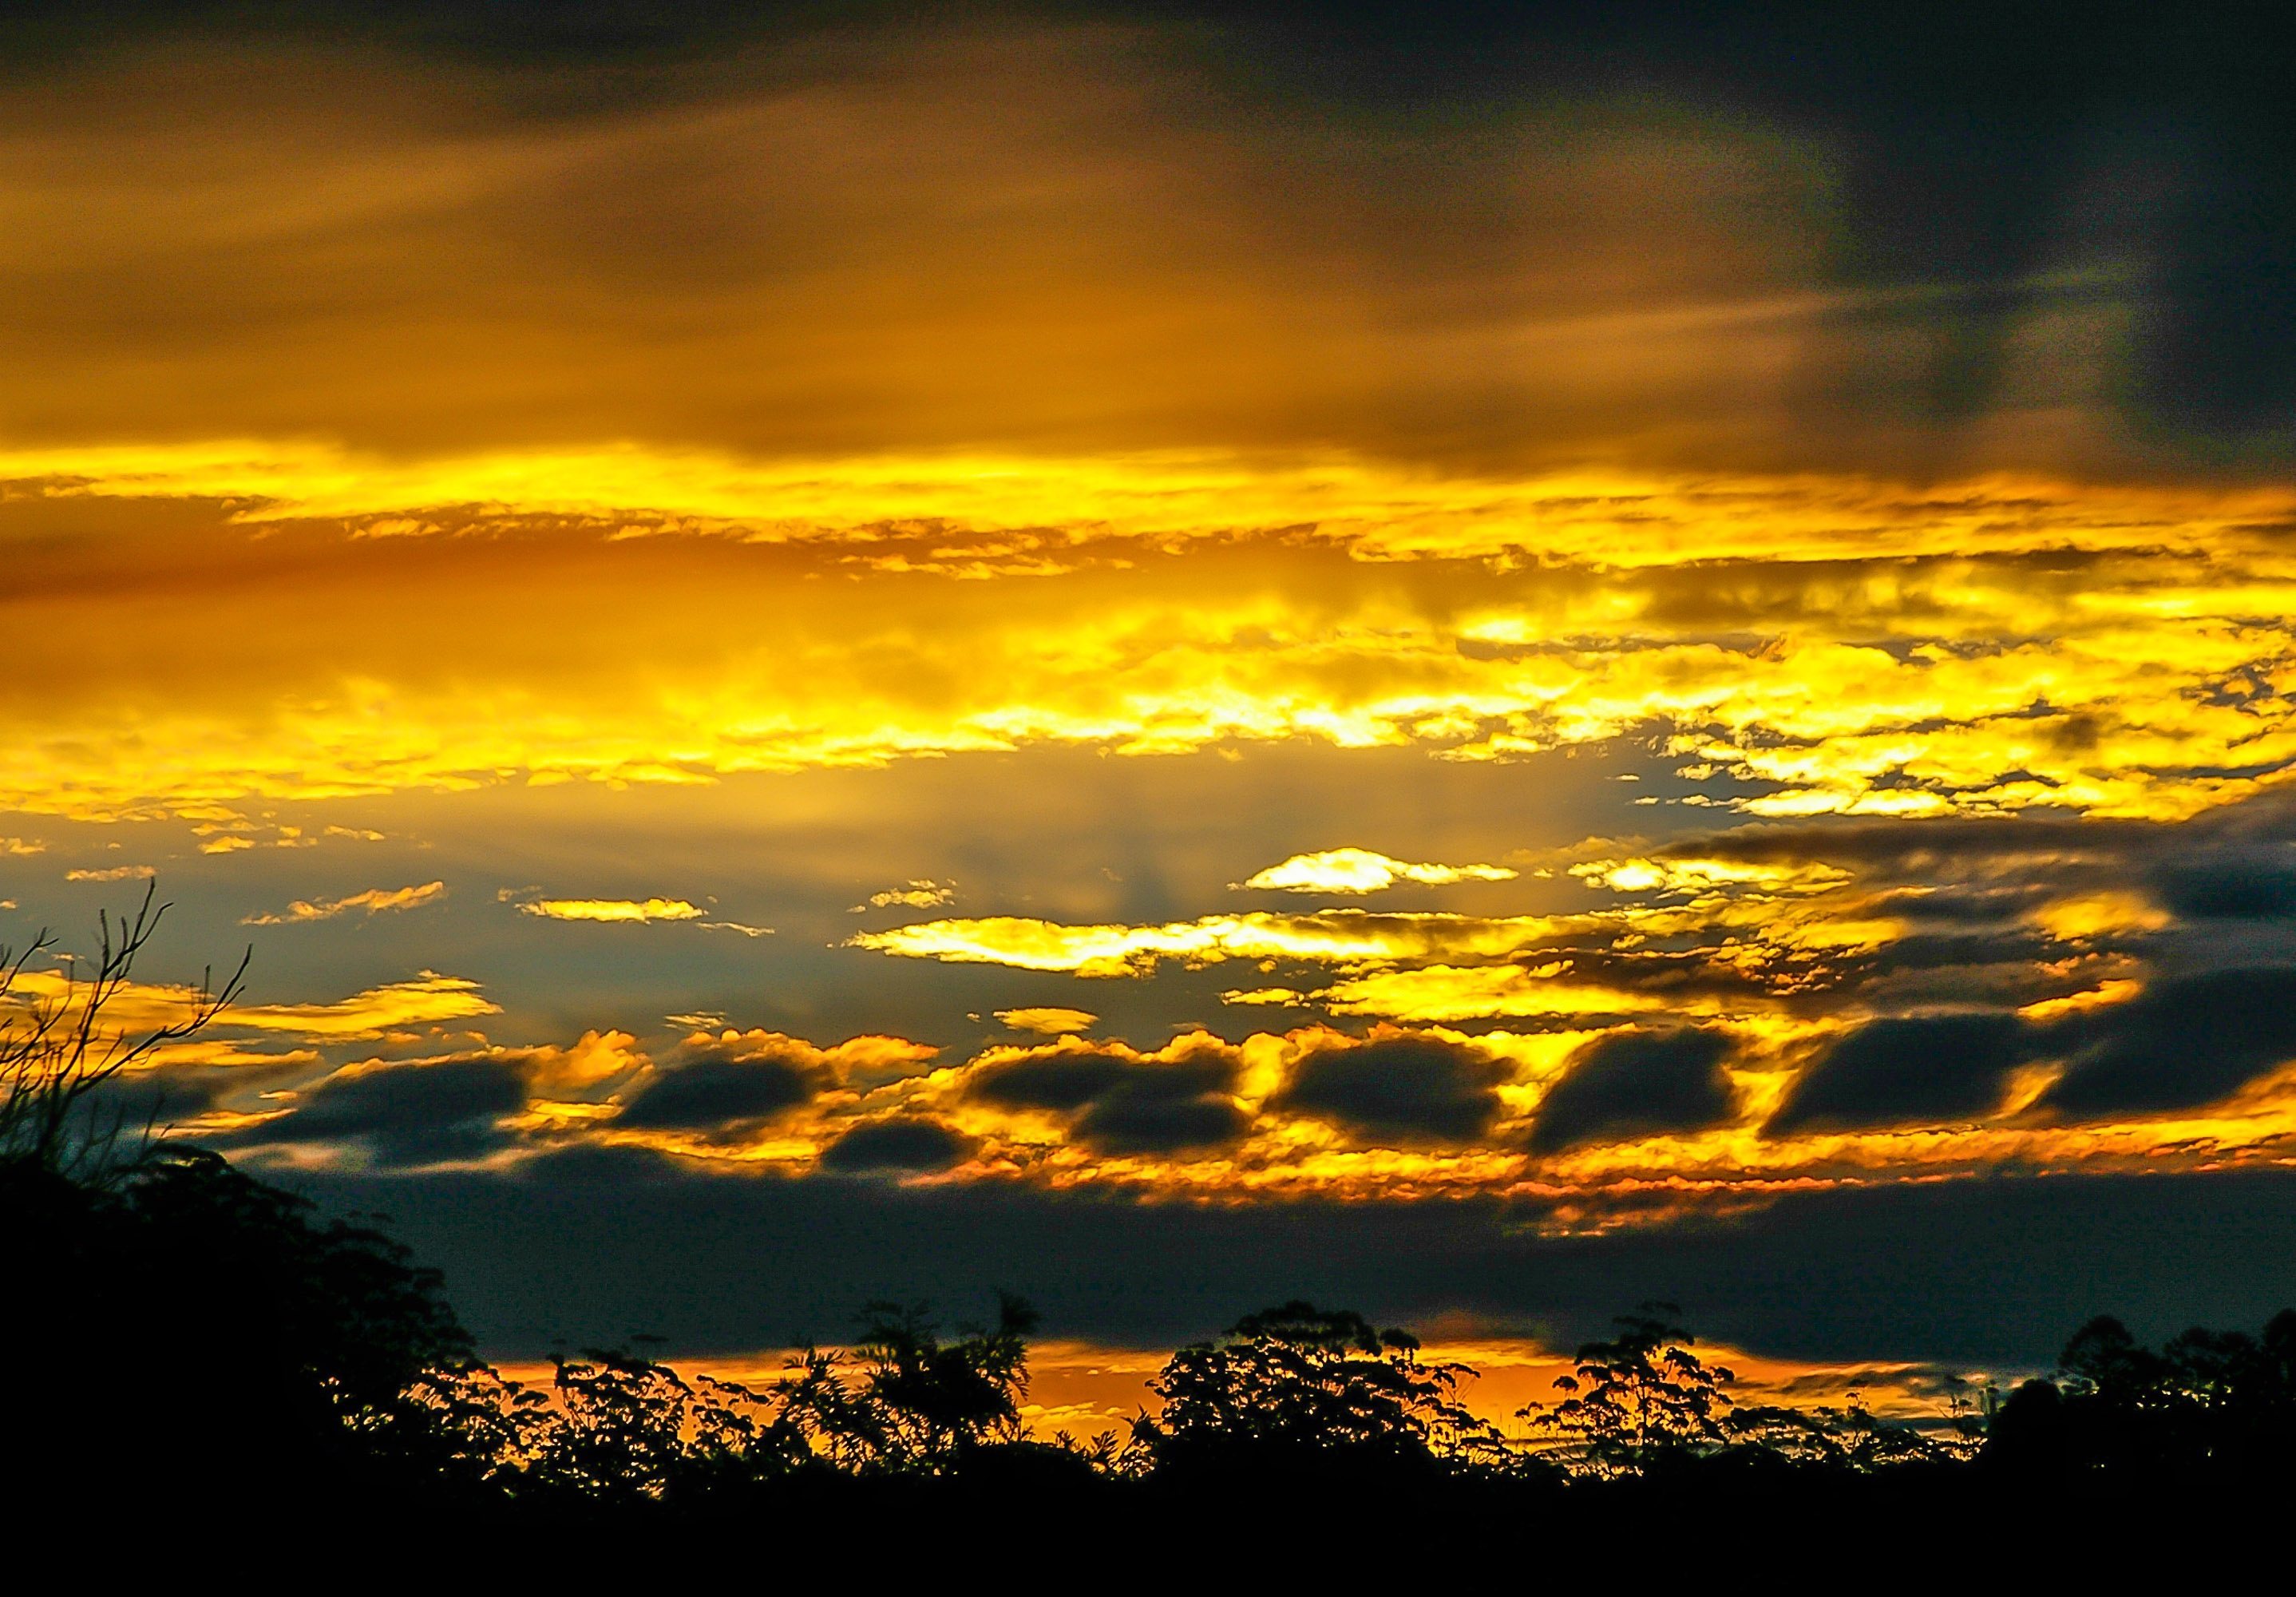
horizon, cloud, sky, sun, sunrise, sunset, sunlight, morning, dawn, atmosphere, dusk, evening, orange, pattern, cumulus, yellow, australia, grey, clouds, gold, dramatic, queensland, afterglow, meteorological phenomenon, red sky at morning